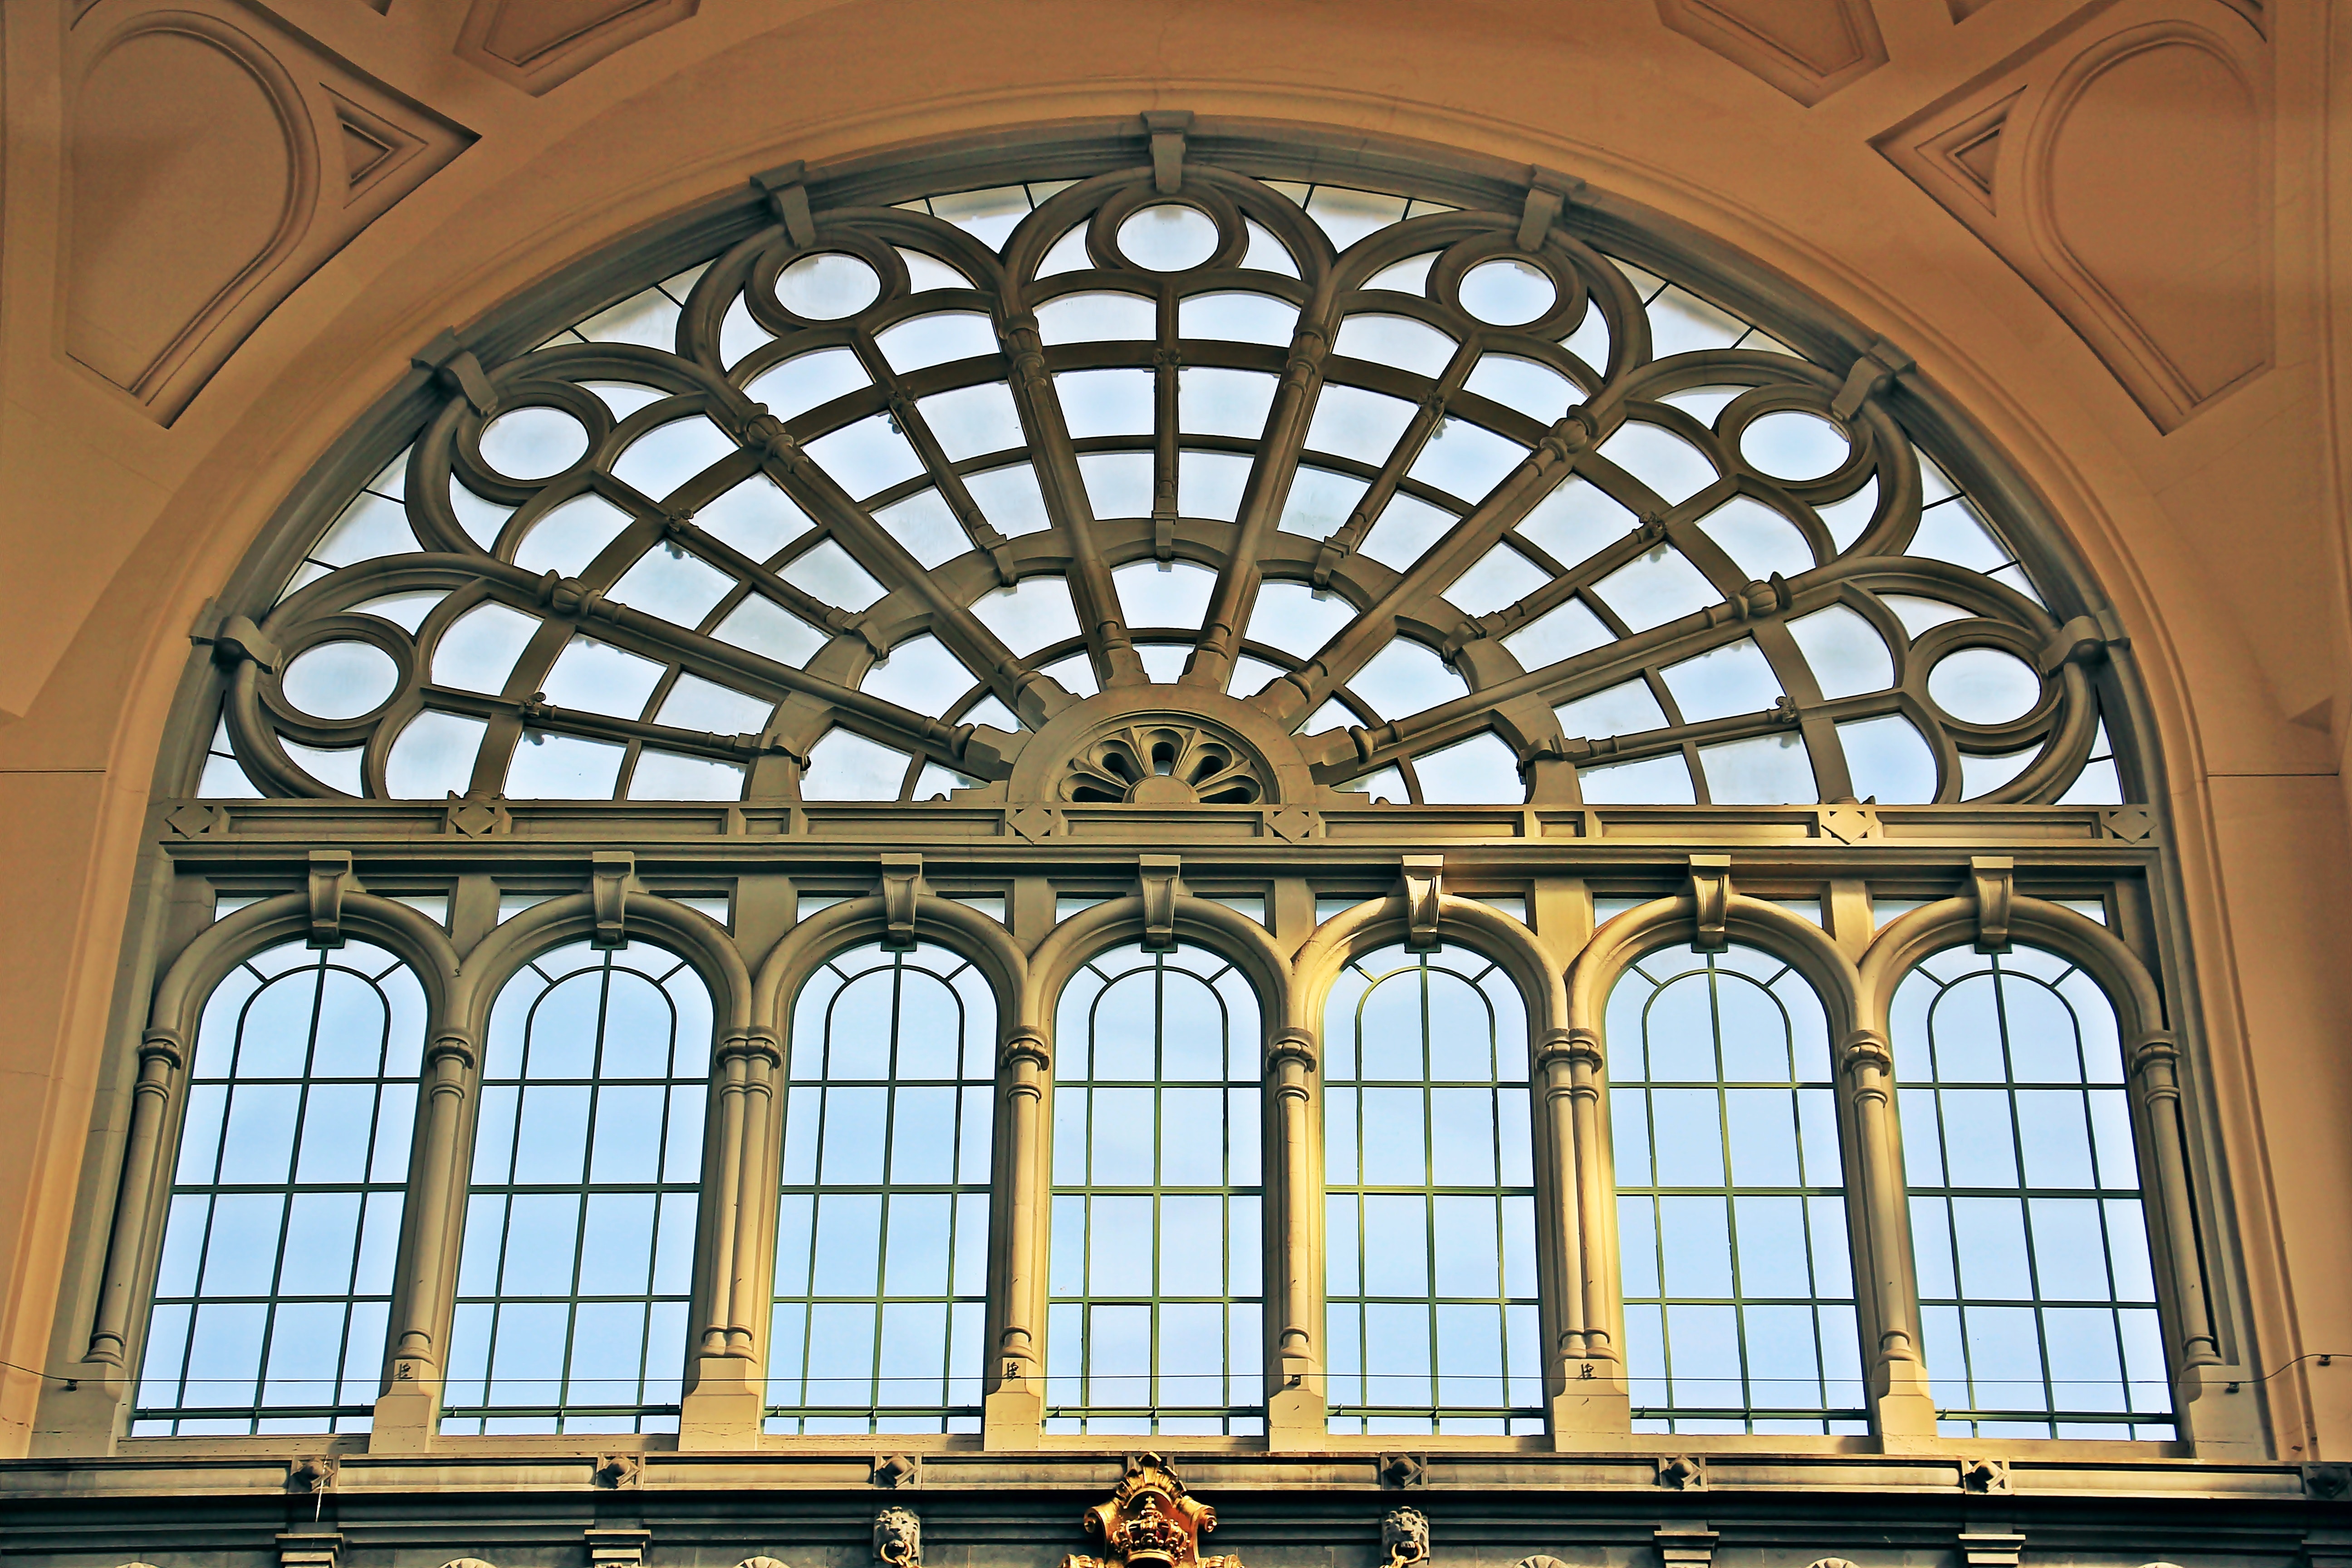
arch, architecture, arcade, building, landmark, window, byzantine architecture, daylighting, classical architecture, medieval architecture, symmetry, glass, stained glass, palace, ceiling, gothic architecture